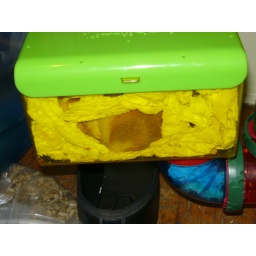
she stuffs the paper towel in her mouth and then brings it up to this little house and goes to sleep